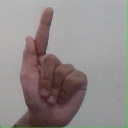
अक्षर: ळ